Declan Roberts

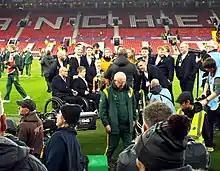
Roberts (back row; far right) with the England national wheelchair rugby league team, celebrating their 2021 World Cup victory at Old Trafford in 2022

Roberts began playing wheelchair rugby league in 2013, winning the Grand Final a year later. He joined Wigan Warriors in the years of the creation of the club's wheelchair team in 2018. Roberts was a key player for Wigan's victory in the 2023 Super League Grand Final, scoring two tries and kicking seven goals.